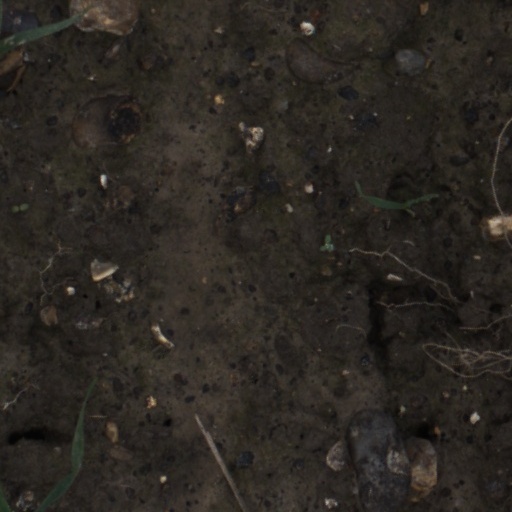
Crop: wheat